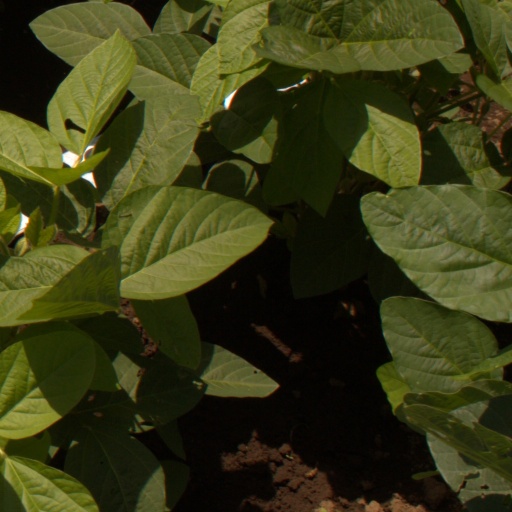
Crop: soybean